George F. Baughman

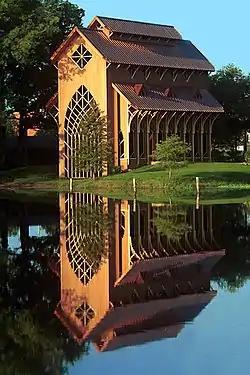
Baughman Center on Lake Alice at the University of Florida

George Fechtig Baughman was born July 15, 1915, in Tampa, Florida at home and was educated at the University of Florida from which he received a BS in 1937 and an LLB in 1939. The LLB was replaced by a JD in the 1960s. While an undergraduate at Florida, Baughman became a member of the Beta Theta Pi fraternity.